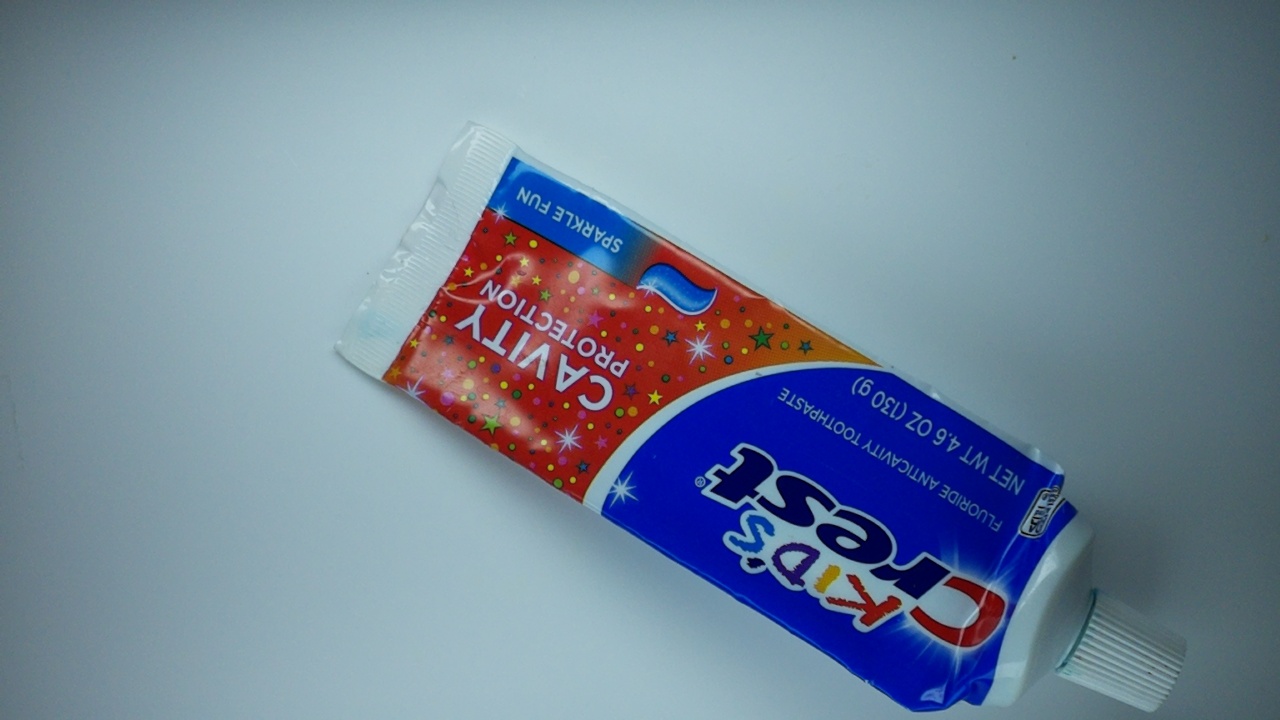
Label: trash